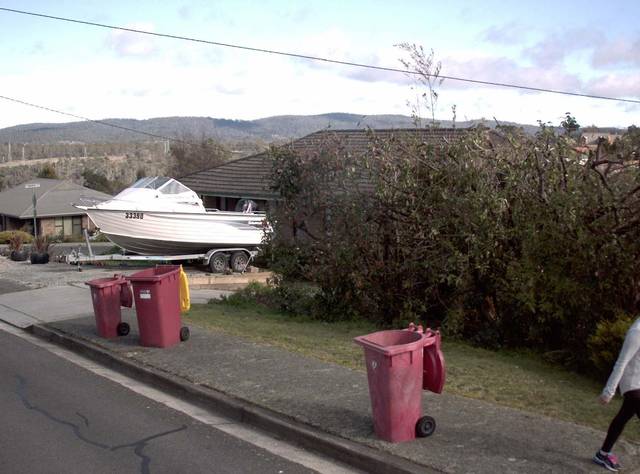
Region: Australia
Coordinates: -41.454, 147.125